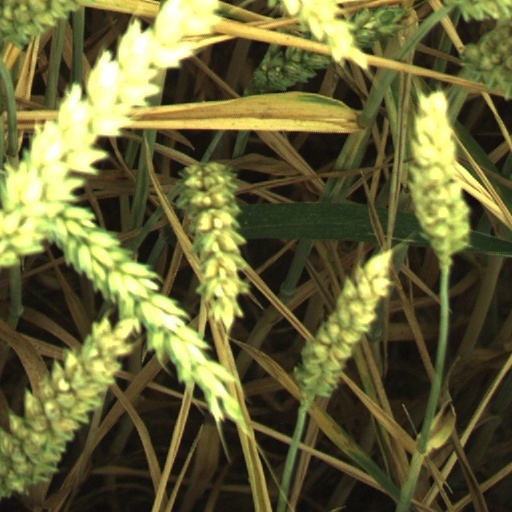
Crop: wheat